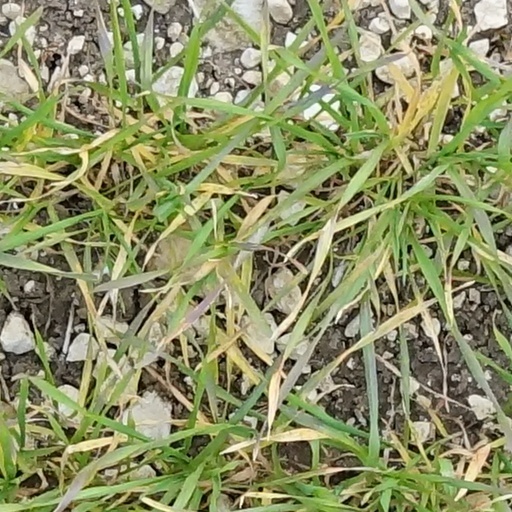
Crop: wheat